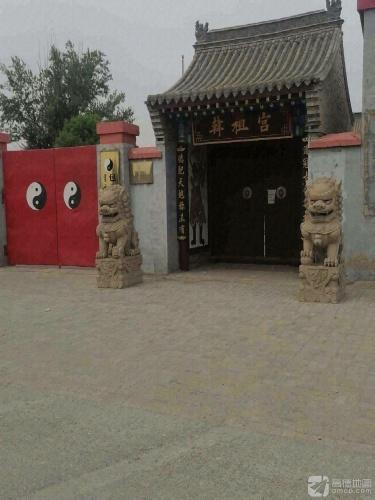
地标名称：韩祖宫
所在城市：包头市·东河区